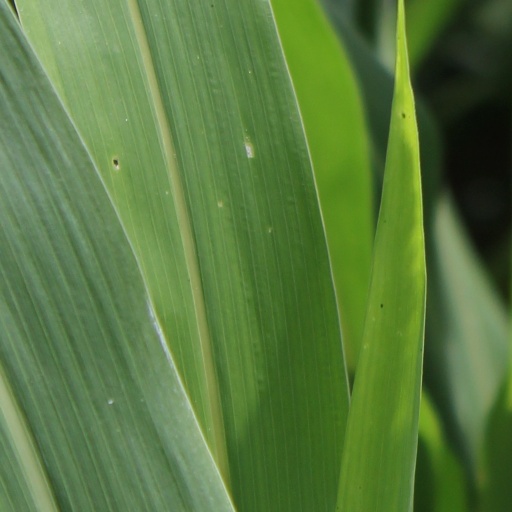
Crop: sorghum